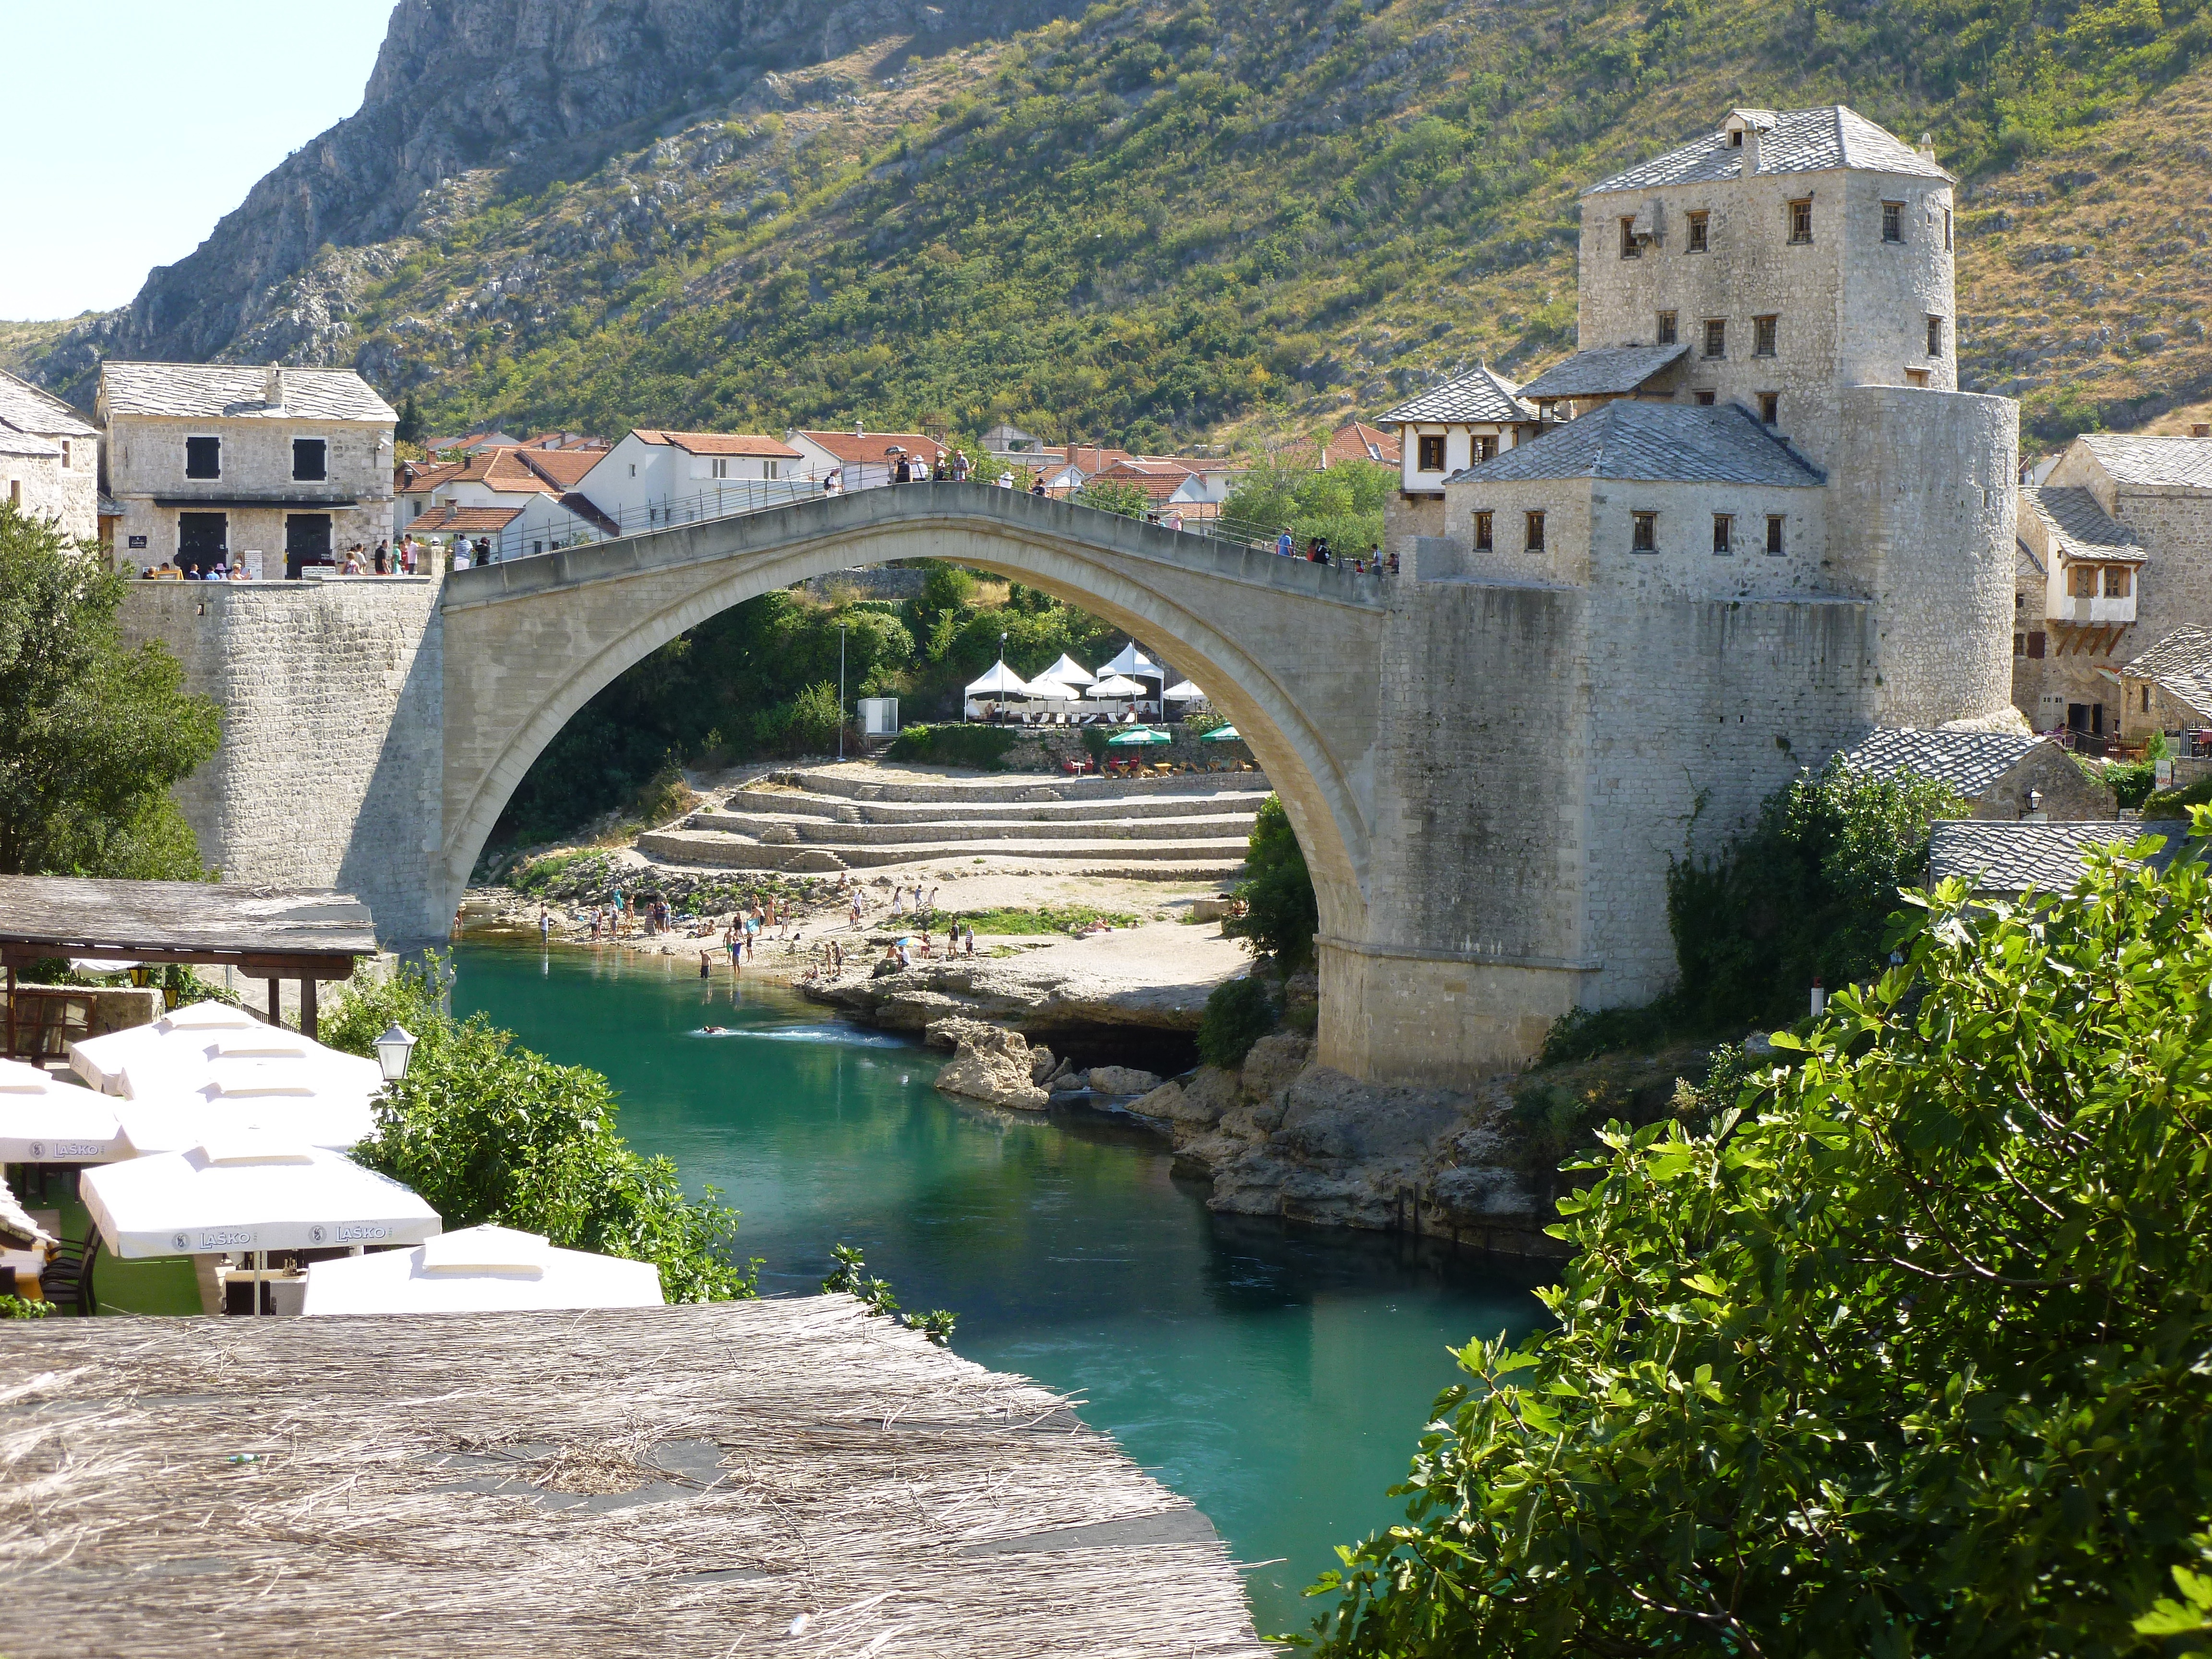
landscape, mountain, bridge, river, canal, stone, vacation, reservoir, tourism, waterway, vista, moat, bosnia, mostar, arch bridge, devil's bridge